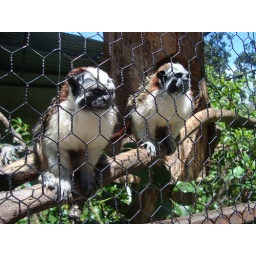
Phil & Grant Mitchell in tiny, cute little monkey form